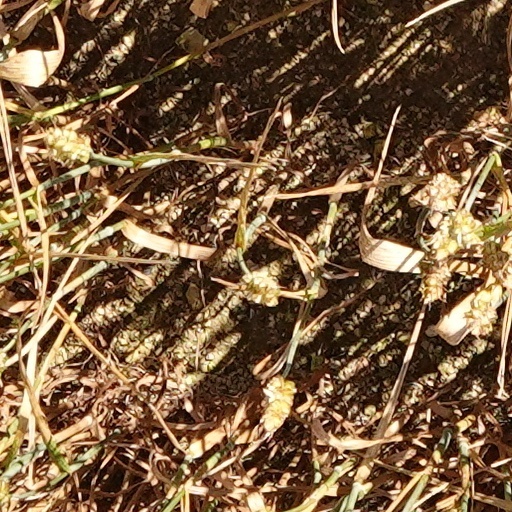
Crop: wheat